332nd Air Expeditionary Wing

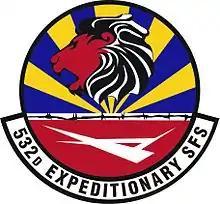
The emblem of the 532 ESFS.

The 332nd Fighter Group, part of the Tuskegee Airmen, was a hard-fighting Army Air Forces unit in Europe during the Second World War.